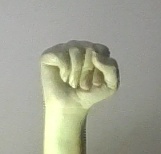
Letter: saad